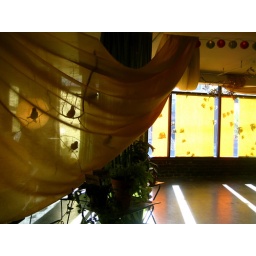
installation and art by sarah c. nichols and cat colliershadow puppet bird show